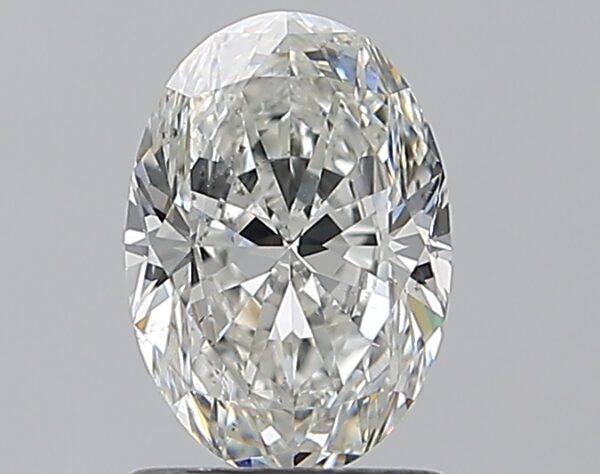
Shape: oval
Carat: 1.2
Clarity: VS2
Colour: G
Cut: EX
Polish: EX
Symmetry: EX
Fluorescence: ST
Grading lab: GIA
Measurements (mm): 8.17 x 5.72 x 3.64